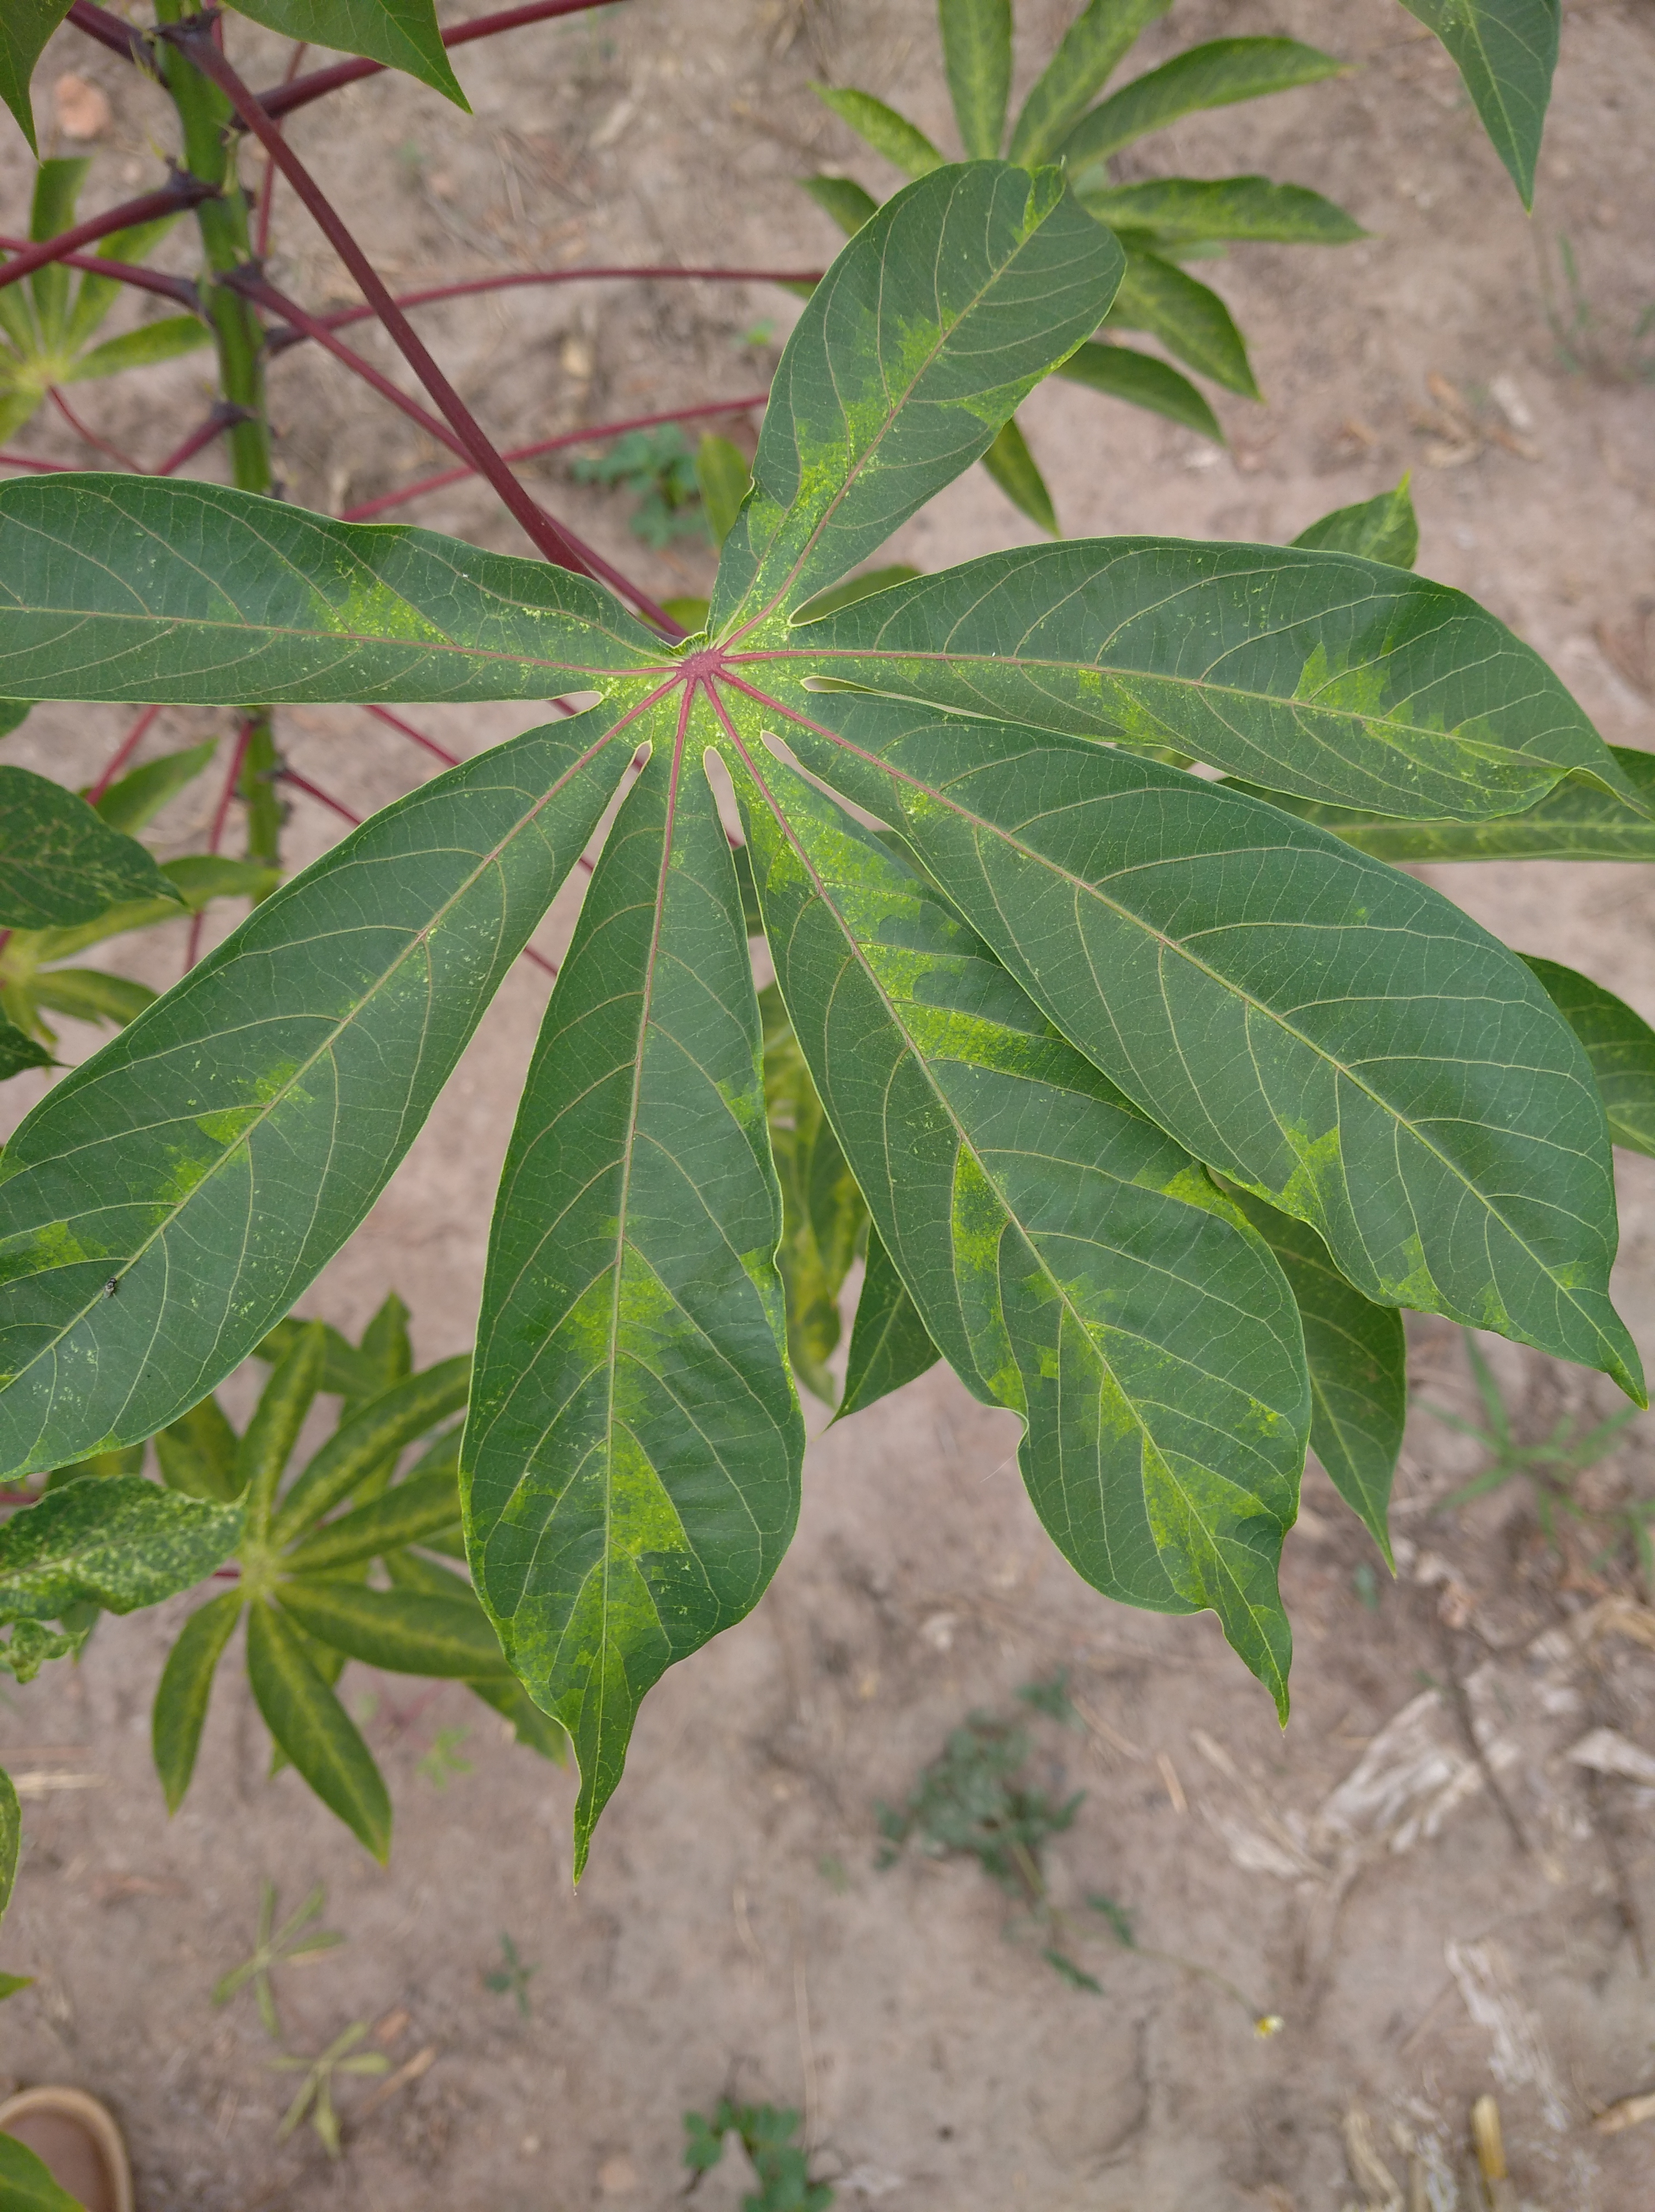
Label: cassava mosaic disease (cmd)